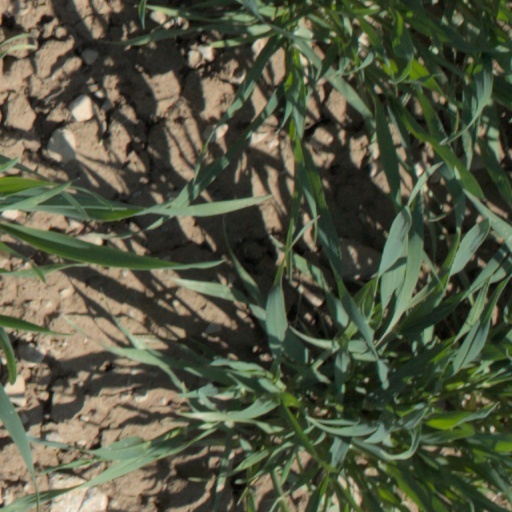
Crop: wheat